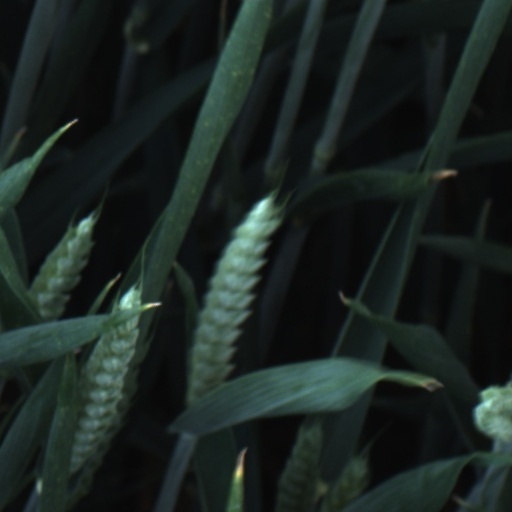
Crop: wheat